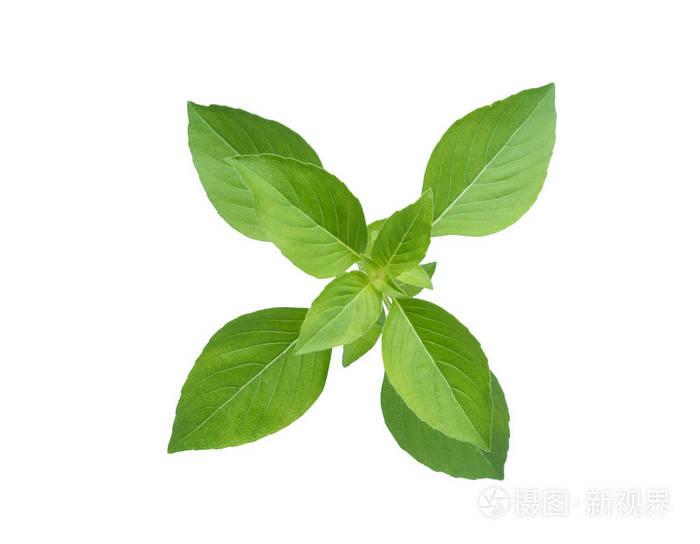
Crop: unknown
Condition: basil